Portuguese Civil War of 1245–1247

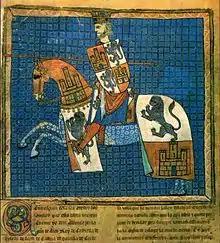
Prince Alfonso of Castile, future King Alfonso X, c. 13th century

He landed in Lisbon between the final days of December 1245 and the beginning of January 1246. Upon his arrival, the Count of Boulogne turned his attention to Coimbra, Sancho II's primary stronghold. During the siege of the city, Queen Mécia was captured in the summer of 1246 and imprisoned in the fortress of Ourém.